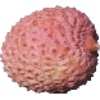
Label: Lychee 1